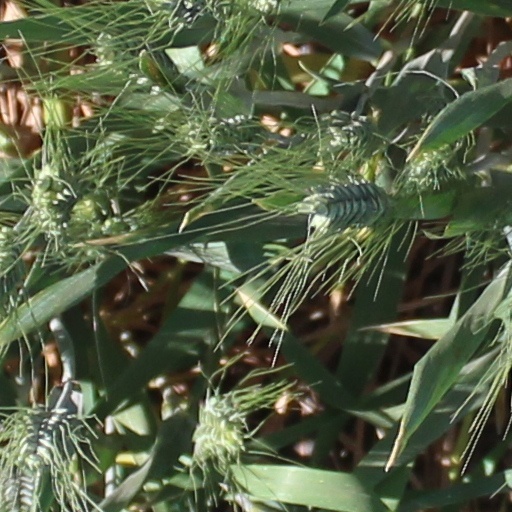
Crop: wheat